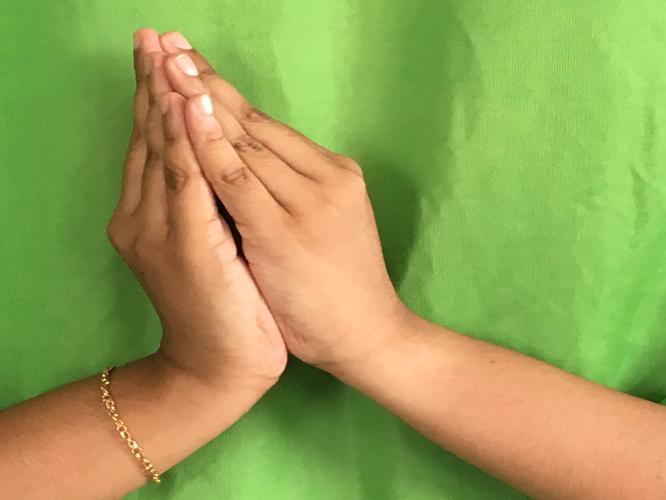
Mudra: Kapotham
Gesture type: double_hand